Irish Coast Guard

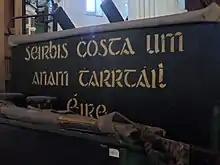
"Seirbhís Chósta um Anam Tharrtáil, Éire" (literally "Coast Soul-Saving Service, Ireland") — sign in the National Maritime Museum of Ireland

The British Water Guard (formed 1809) and (Preventive) Coast Guard (formed 1822) extended to Ireland as part of the United Kingdom of Great Britain and Ireland. During this period the Coast Guard played revenue protection and coastal defence roles, as well as forming part of the Royal Naval Reserve. In the 1850s, the Admiralty took over the Coast Guard; officers stationed in Ireland complained that their naval career was retarded relative to those in England.